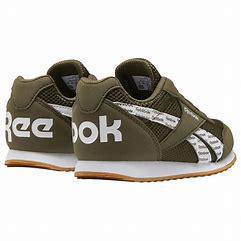
Brand: Reebok
Model: Royal Classic Jogger 2